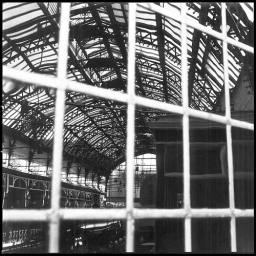
The Victorian splendour of Southport's Wayfarer's Arcade shot through a reflection on the window of a building within the Arcade.